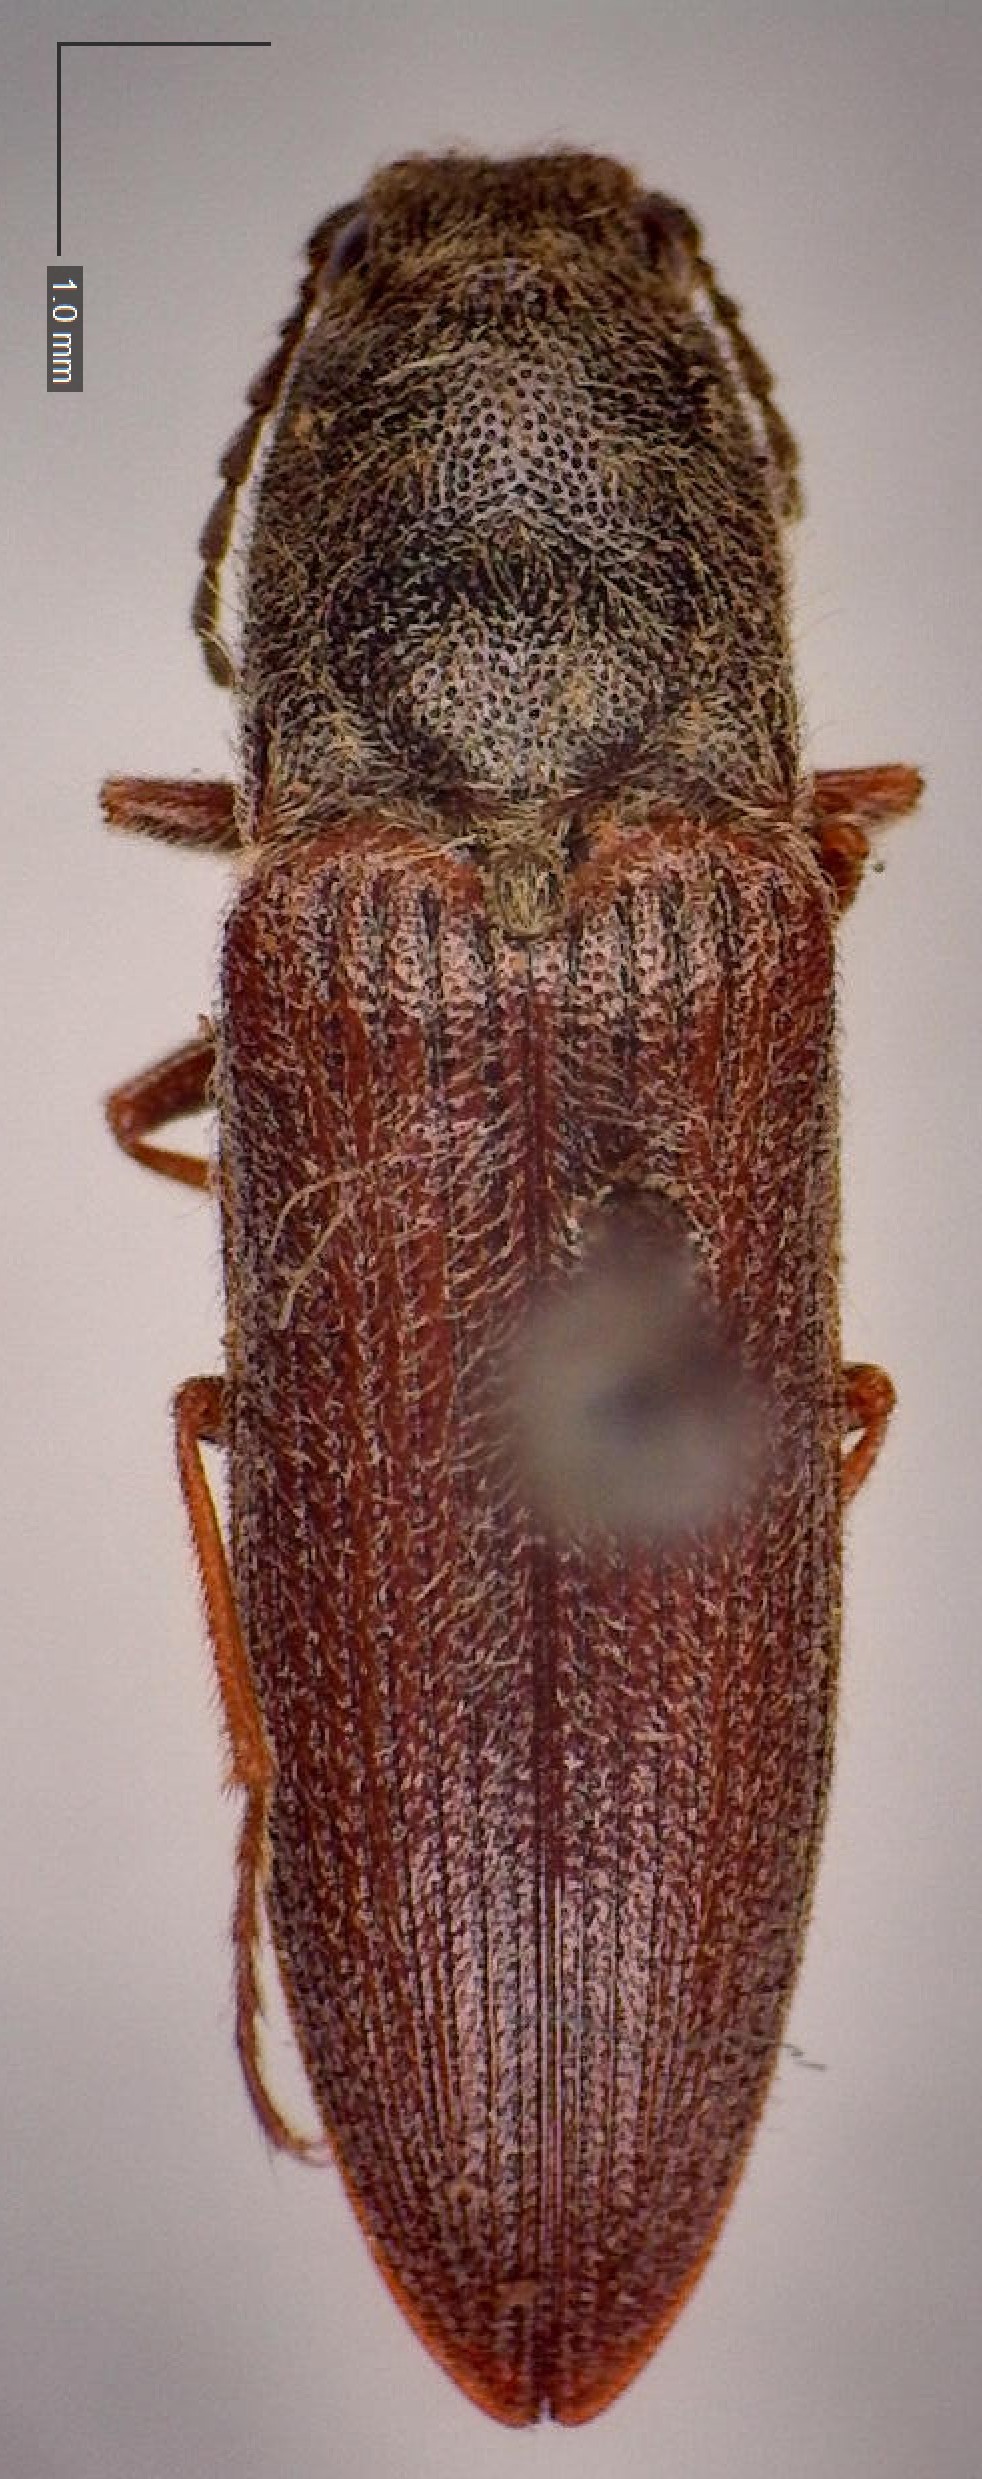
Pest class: clickbeetles_wireworms